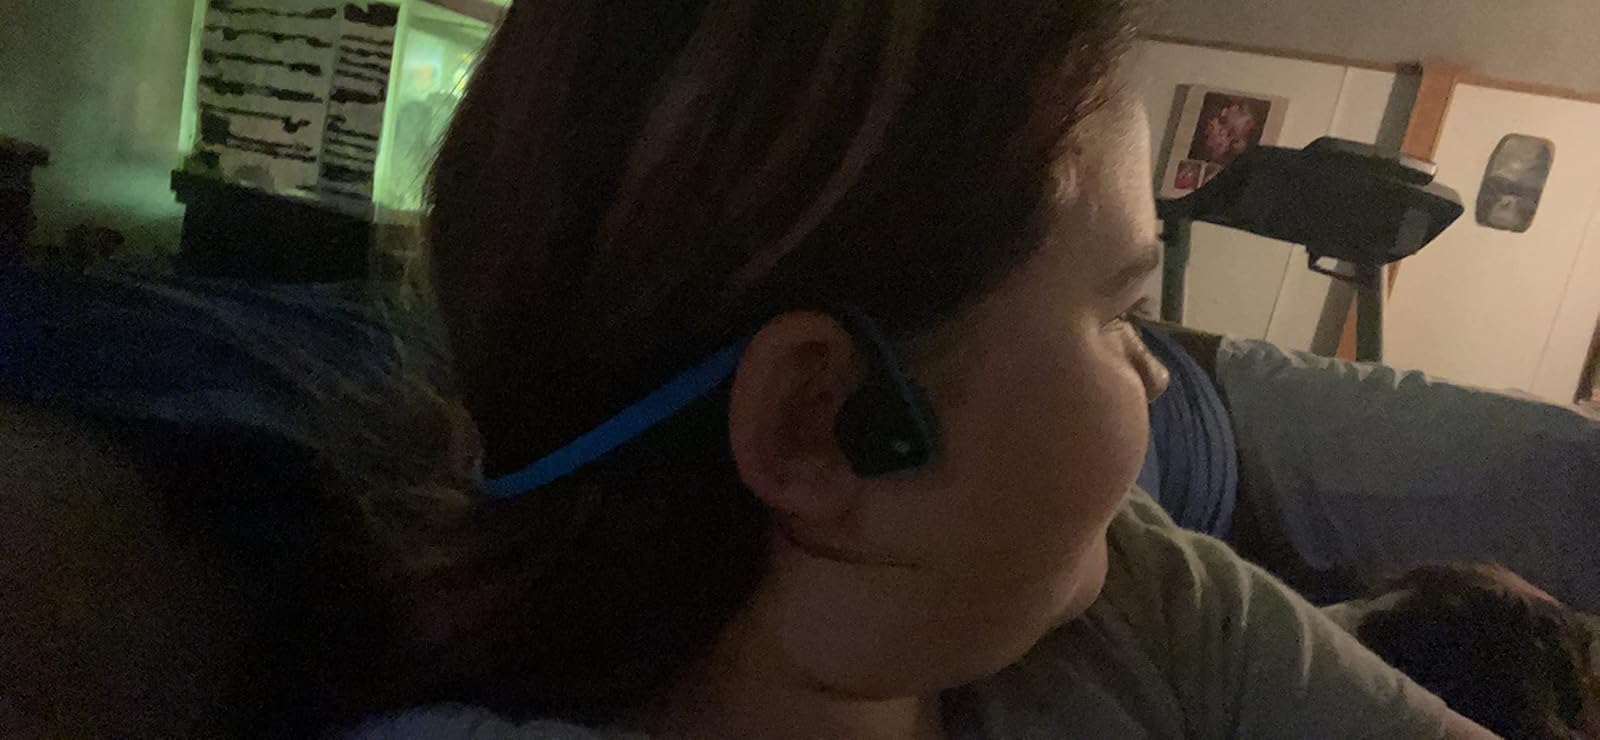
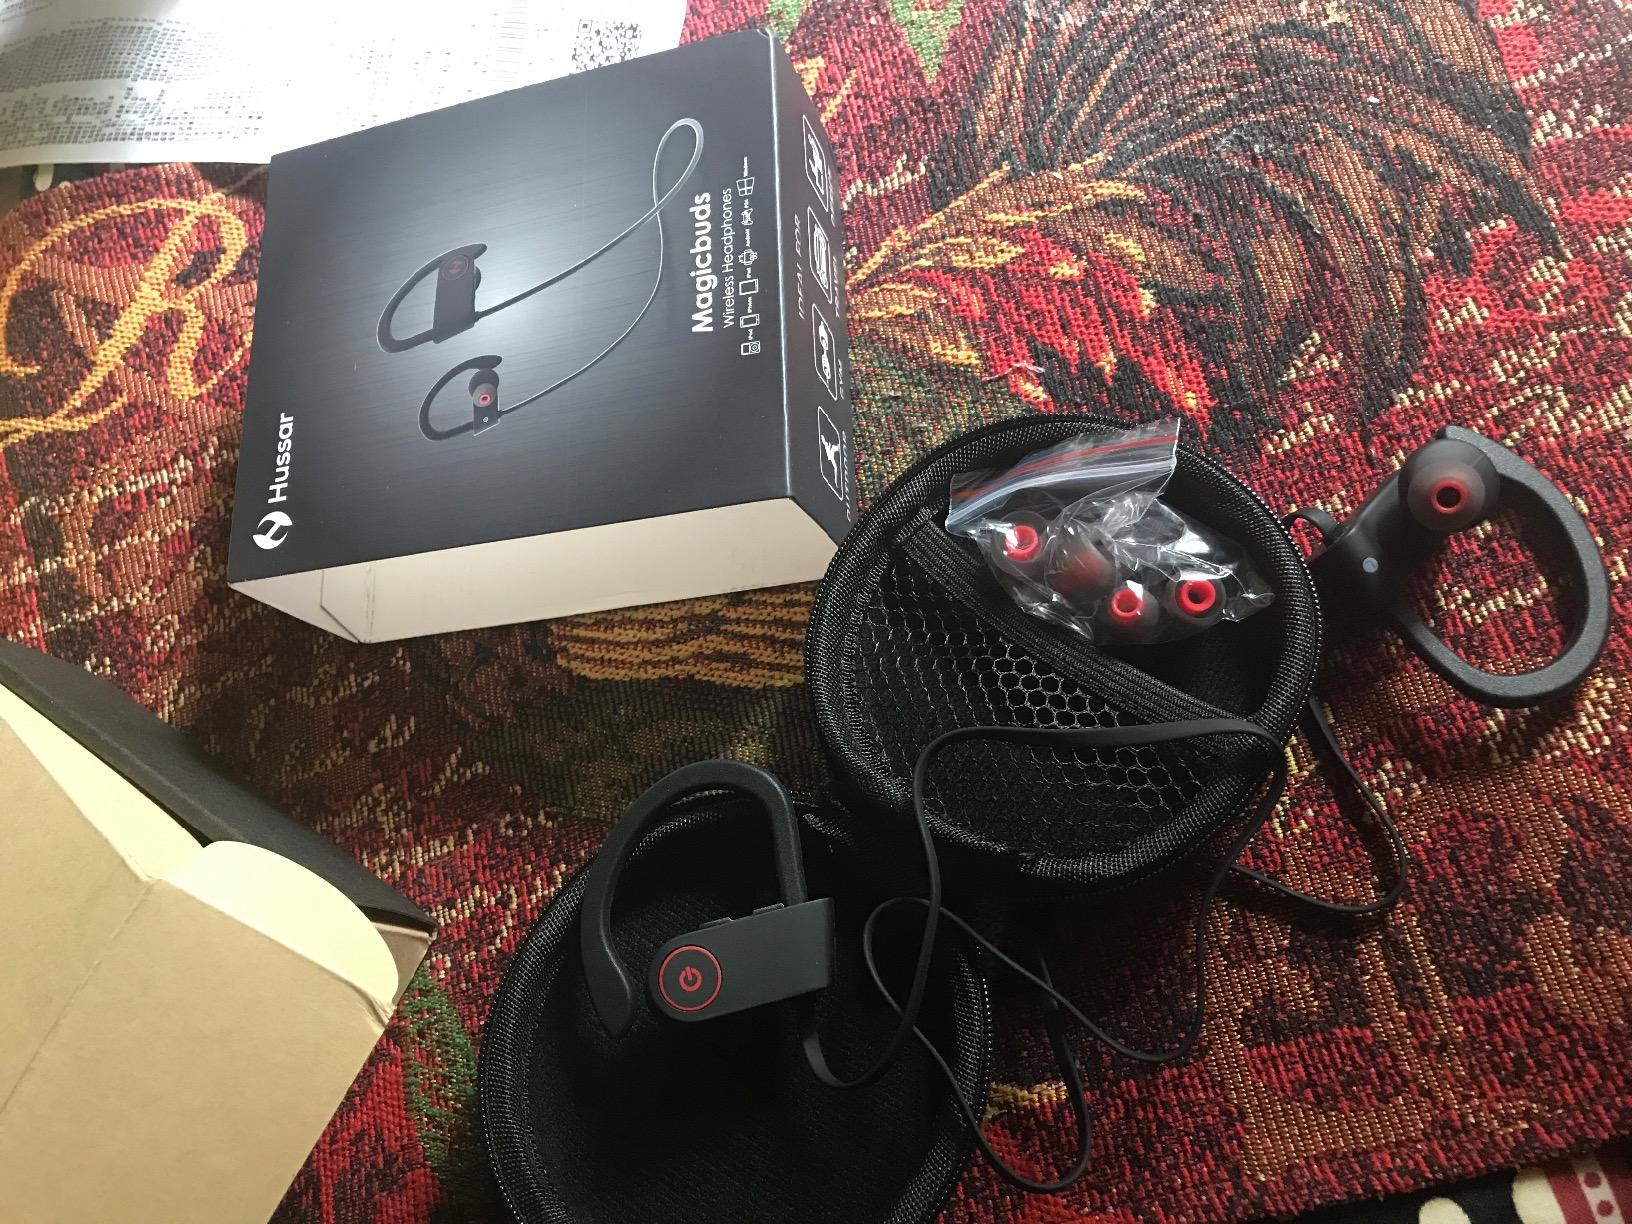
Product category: headphones
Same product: no